Cinderella Castle

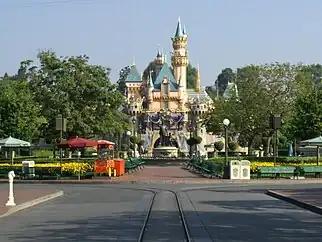
Sleeping Beauty Castle at Disneyland

Cinderella Castle was completed in July 1971, after about 18 months of construction. The castle is tall, as measured from water-level. By adding the depth of the moat, at the bridge, it totals .